The New Life of Paul Sneijder

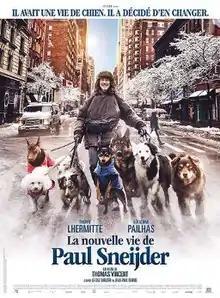
Film poster

The New Life of Paul Sneijder is a 2016 drama film, directed by Thomas Vincent. It is a co-production of Canada and France.